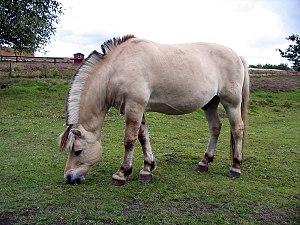
Fjord (cheval) Magyar: Fjord póniló Latviešu: Fjordu zirgs
Le Fjord est une race de petits chevaux de la Norvège. Ses origines sont anciennes et il a peu connu de croisements ; c'est pourquoi le Fjord est considéré comme très pur, descendant de chevaux asiatiques primitifs arrivés en Norvège par l'Est. Les Vikings emploient vraisemblablement ses ancêtres pour la guerre. Cheval de traction rustique destiné au travail agricole et au débardage forestier dans son pays d'origine, il gagne en taille au fil du temps. Son talent attelé lui vaut d'influencer la plupart des races de chevaux de trait d'Europe occidentale. Depuis les années 1950, il est exporté dans de nombreux pays, particulièrement au Danemark et en Allemagne, où son élevage est très actif ; puis en Belgique et en France où, jusqu'en 2003, il est considéré comme un poney en raison de sa taille.